Sabuktigin

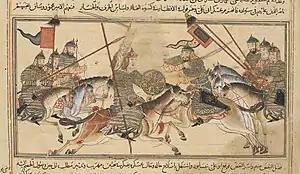
Sabuktigin's son, Mahmud fights Abu Ali Simjuri, folio from "Jami' al-tawarikh" by Rashid al-Din Hamadani

Throughout his reign, Sabuktigin acknowledged Samanid sovereignty, he minted the names of Samanid amirs before his own name in his coins, and used the title (Most Exalted Commander) to indicate his subordinate status. This display was only nominal, since he was not bound to any vassalage obligations. The Samanid amir, Nuh II, came to gradually rely on Sabuktigin's military for defense against Kara-Khanid Khanate in the north, who were a constant threat to his borders. In 994, Nuh requested Sabuktigin's help in subduing the rebellious Abu Ali Simjuri and his Kara-Khanid supporter, Fa'iq Khassa.